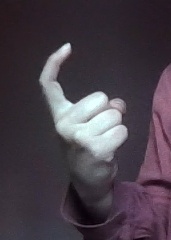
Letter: ra